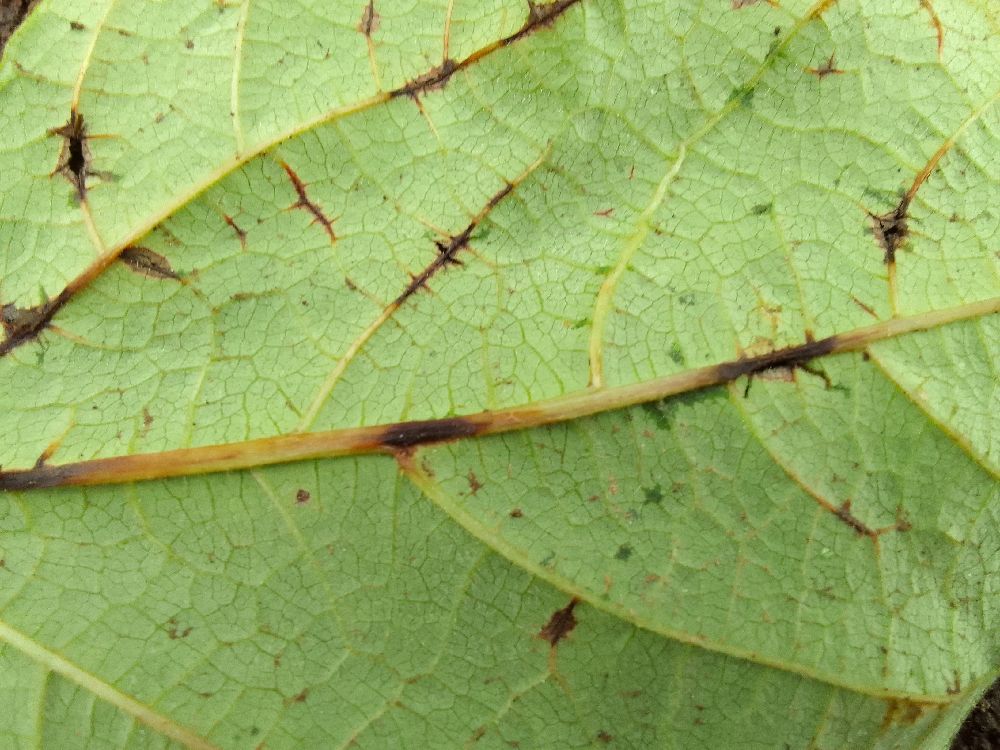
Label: anthracnose